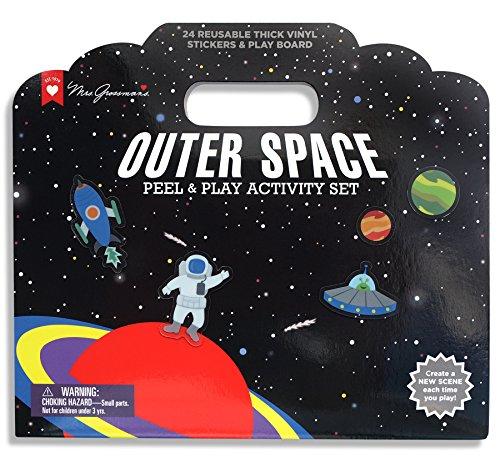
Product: Mrs. Grossman's Outer Space Reusable Sticker Activity Set, Multicolor
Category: Toys & Games | Arts & Crafts | Stickers
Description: Provides endless hours of creative fun - durable reusable stickers and sturdy board mean this set can be played with over and over, always with a different story.
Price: $8.99
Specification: ProductDimensions:8.8x9.8x0.5inches|ItemWeight:3.84ounces|ShippingWeight:4ounces(Viewshippingratesandpolicies)|ASIN:B07DPCR683|Itemmodelnumber:46268|Manufacturerrecommendedage:36months-6years